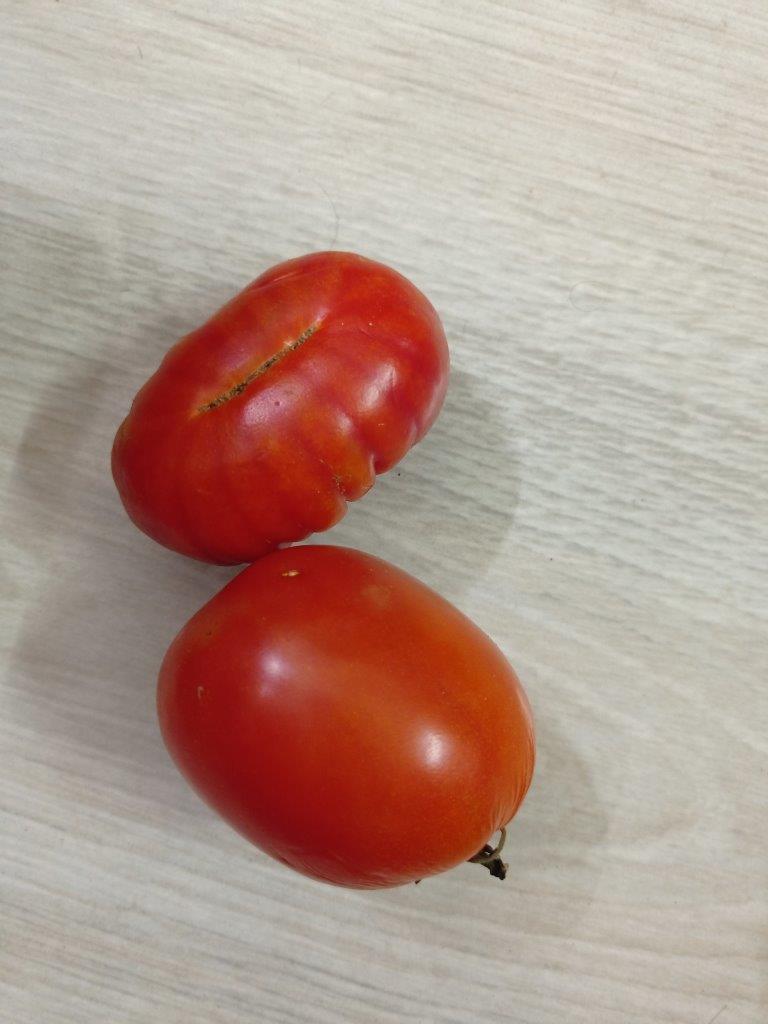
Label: Fresh